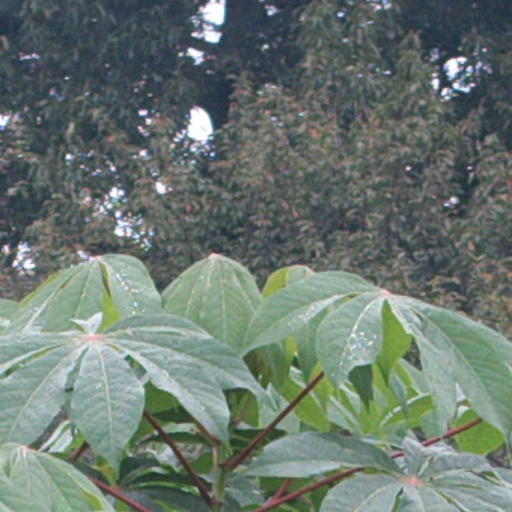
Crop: cassava